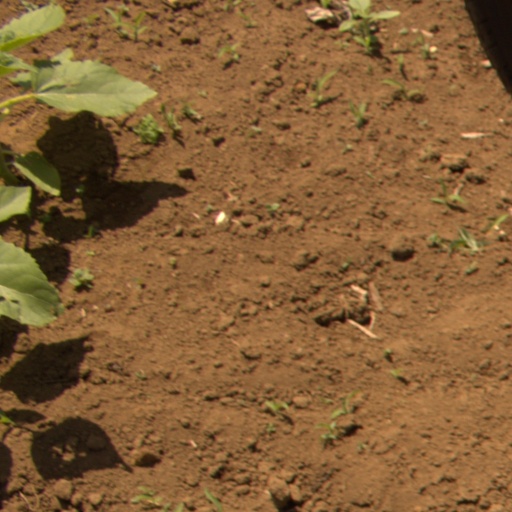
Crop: Jerusalem artichoke